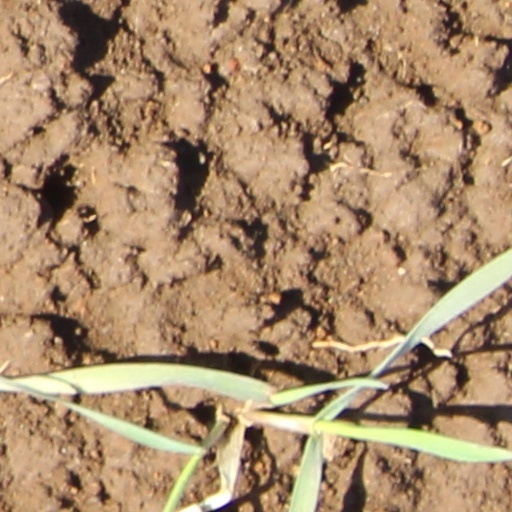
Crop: wheat